Steve Ralston

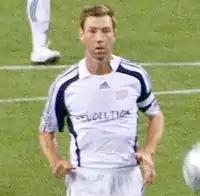
Ralston playing for the New England Revolution in 2009

Steve Ralston (born June 14, 1974) is an American former soccer player and manager who played as a midfielder. He spent most of his playing career in Major League Soccer with the Tampa Bay Mutiny and the New England Revolution, retiring in 2010 as the league's all-time career leader in assists (135), appearances (378), starts (372), and minutes played (33,143). He also held the U.S. record for professional appearances (412) in 2010. In 2020, Major League Soccer selected Ralston as one of the greatest players in league history.